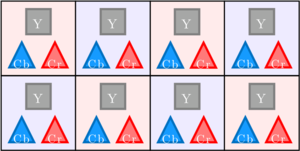
Sous-échantillonnage de la chrominance
Le sous-échantillonnage de la chrominance est une méthode de réduction de volume des images numériques. Il consiste à diminuer le nombre d'échantillons à traiter : on parle de décimation. Il peut être suivi d'une étape de compression d'image ou de compression vidéo. Ces étapes sont souvent nécessaires afin d'adapter un signal vidéo à son mode d'enregistrement ou de transmission. La vision humaine présentant une sensibilité moindre à la couleur qu'à la luminosité, on conserve généralement moins d'informations de chrominance que de luminance sans pour autant dégrader la qualité perçue de l'image. Il est cependant possible de sous-échantillonner la luminance.